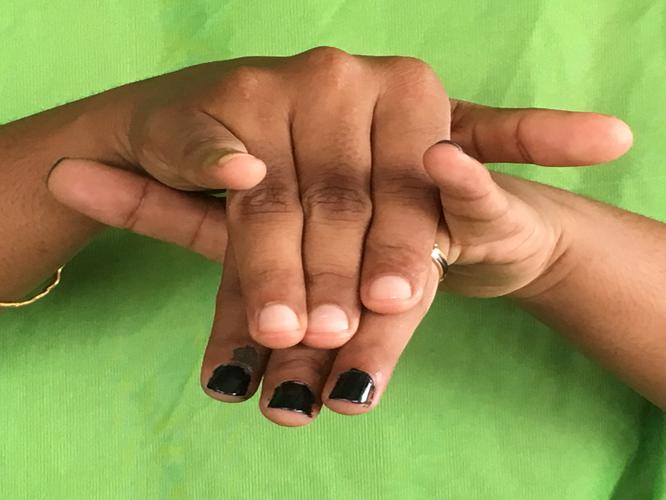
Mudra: Varaha
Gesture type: double_hand